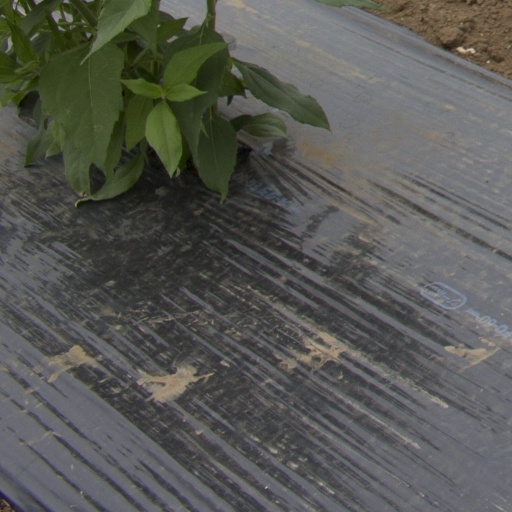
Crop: Jerusalem artichoke